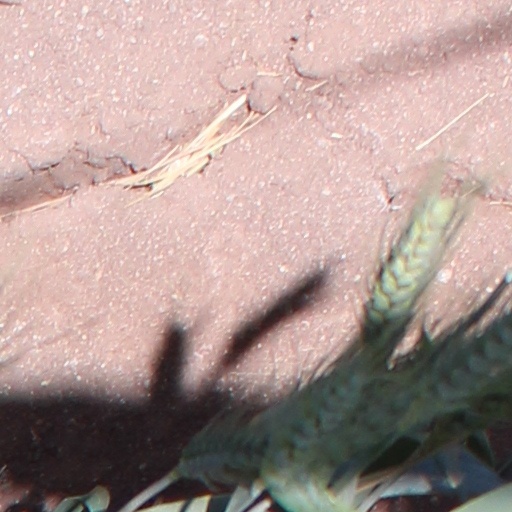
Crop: wheat